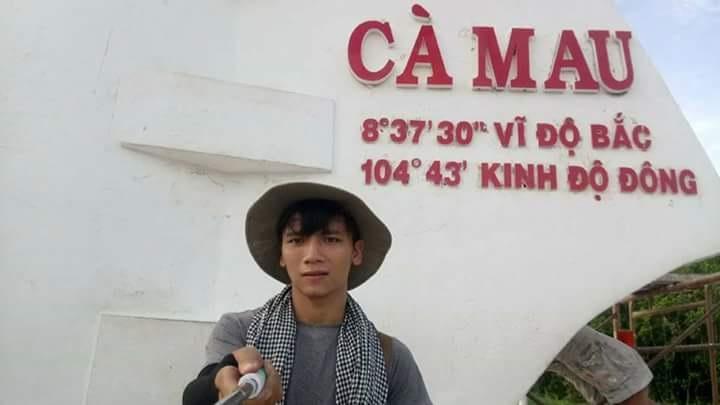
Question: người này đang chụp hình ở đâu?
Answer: người này đang chụp hình ở cà mau